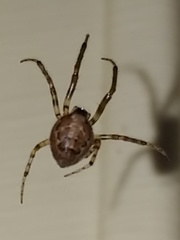
Species: Parasteatoda_tepidariorum